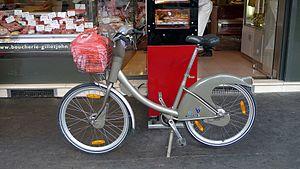
Vélib', Paris, France.
Vélib' Métropole, anciennement Vélib', est un système de vélos en libre-service disponible à Paris et dans les autres villes membres du syndicat Autolib' et Vélib' Métropole ; il s'inscrit dans le domaine de la mobilité partagée. Par synecdoque référentielle, « vélib' » désigne aussi la bicyclette.